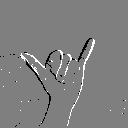
ASL letter: y